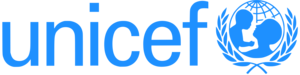
Le prix Nobel de la paix récompense « la personnalité ou la communauté ayant le plus ou le mieux contribué au rapprochement des peuples, à la suppression ou à la réduction des armées permanentes, à la réunion et à la propagation des progrès pour la paix » selon les volontés, définies par le testament, d'Alfred Nobel. Cela comprend la lutte pour la paix, les droits de l'homme, l'aide humanitaire et la liberté.